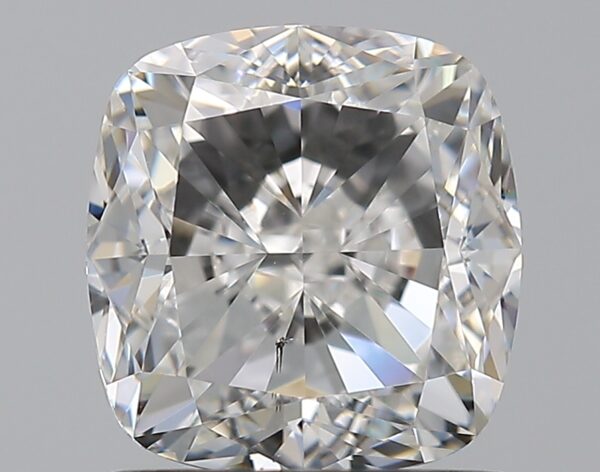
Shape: cushion
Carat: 1.61
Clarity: SI1
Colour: F
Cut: EX
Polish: EX
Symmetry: EX
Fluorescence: F
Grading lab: GIA
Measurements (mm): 6.57 x 6.32 x 4.3